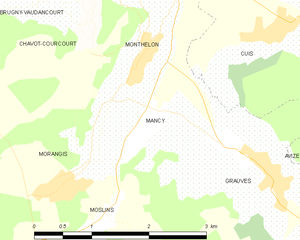
Mancy est une commune française, située dans le département de la Marne en région Grand Est.